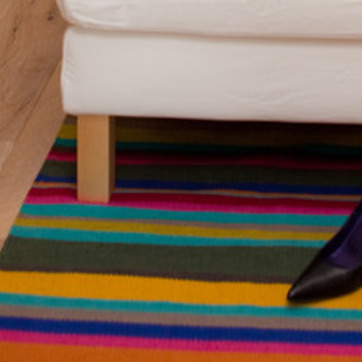
Material: carpet